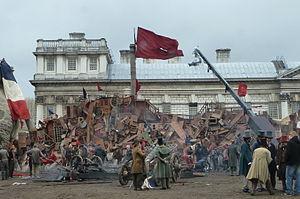
Les Misérables est un film musical britannico-américain réalisé par Tom Hooper en 2012 d'après la comédie musicale à succès de Claude-Michel Schönberg, elle-même librement adaptée du roman du même nom de Victor Hugo.